Yugoslavia

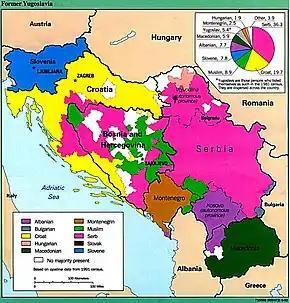
Ethnic map of Yugoslavia based on 1991 census data, published by CIA in 1992

Yugoslavia had always been a home to a very diverse population, not only in terms of national affiliation, but also religious affiliation. Of the many religions, Islam, Roman Catholicism, Judaism, and Protestantism, as well as various Eastern Orthodox faiths, composed the religions of Yugoslavia, comprising over 40 in all. The religious demographics of Yugoslavia changed dramatically since World War II. A census taken in 1921 and later in 1948 show that 99% of the population appeared to be deeply involved with their religion and practices. With postwar government programs of modernisation and urbanisation, the percentage of religious believers took a dramatic plunge. Connections between religious belief and nationality posed a serious threat to the post-war Communist government's policies on national unity and state structure. Although Yugoslavia became a "de facto" atheist state, in contrast to other socialist states of the time, Catholic Church maintained an active role in society of Yugoslavia, the Holy See normalized its relations with Yugoslavia by 1967 and worked together on stopping the Vietnam War. Likewise, the Serbian Orthodox Church received favorable treatment, and Yugoslavia did not engage in anti-religious campaigns to the extent of other countries in the Eastern Bloc.